Ampol

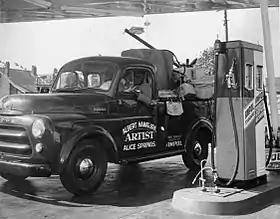
Albert Namatjira at an Ampol service station in Alice Springs in the 1940s.

Today's Ampol Limited traces its history back to two independent businesses that merged in 1995, Caltex Oil (Australia) Pty Ltd (a subsidiary of Caltex Australia Limited, owned by the global Caltex Petroleum Corporation) and a previous incarnation of Ampol Limited (owned by Hanson Australia). It became the largest downstream petroleum company in Australia. At the time of merger, Caltex Petroleum Corporation was owned equally by American petroleum companies Chevron Corporation and Texaco.